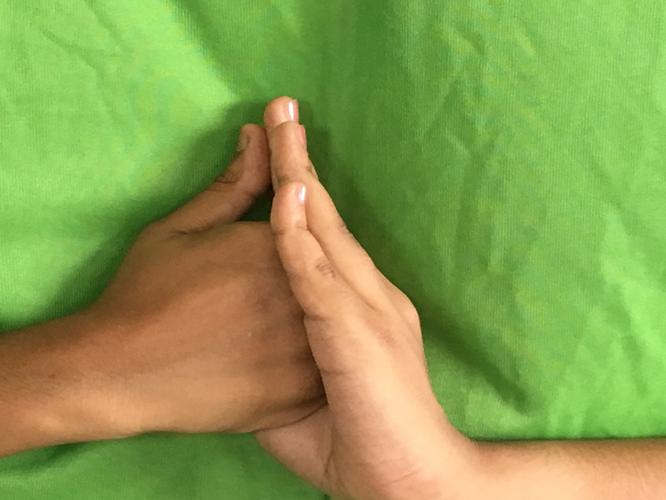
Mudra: Shanka
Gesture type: double_hand